Enhydriodon

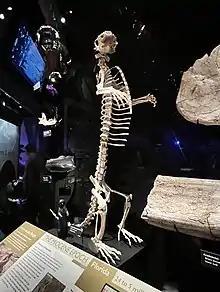
Skeleton of "Enhydritherium", a bunodont otter genus, in a bipedal position. Bunodont otters including "Enhydra", "Enhydritherium" and "Enhydriodon" are typically estimated to be larger/heavier than non-bunodont otters.

Some "Enhydriodon" species, particularly a few that had resided in Africa, are the largest known mustelids to have ever existed based on weight estimates, but their precise sizes and weights remain unknown given the lack of complete specimens in their fossil records. Some species like "E. latipes(?)" are poorly studied compared to others and therefore lack confirmed size or weight estimates. It is generally estimated that some species of "Enhydriodon" are similar in weight to modern large-sized otters while others are estimated as much larger than them (It should also be noted that weight estimates are more often made for bunodont otters like "Enhydriodon" than size estimates, although size comparisons to modern animals may be referenced).